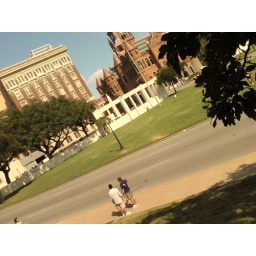
A better view of the white painted &amp;quot;x&amp;quot; on the road where JFK was killed in Dallas on November 22, 1963.